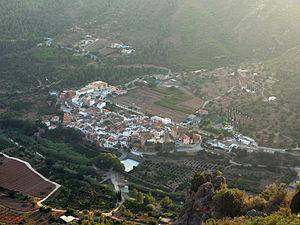
Argelita, en castillan et officiellement, est une commune d'Espagne de la province de Castellón dans la Communauté valencienne. Elle est située dans la comarque de l'Alto Mijares et dans la zone à prédominance linguistique castillane.